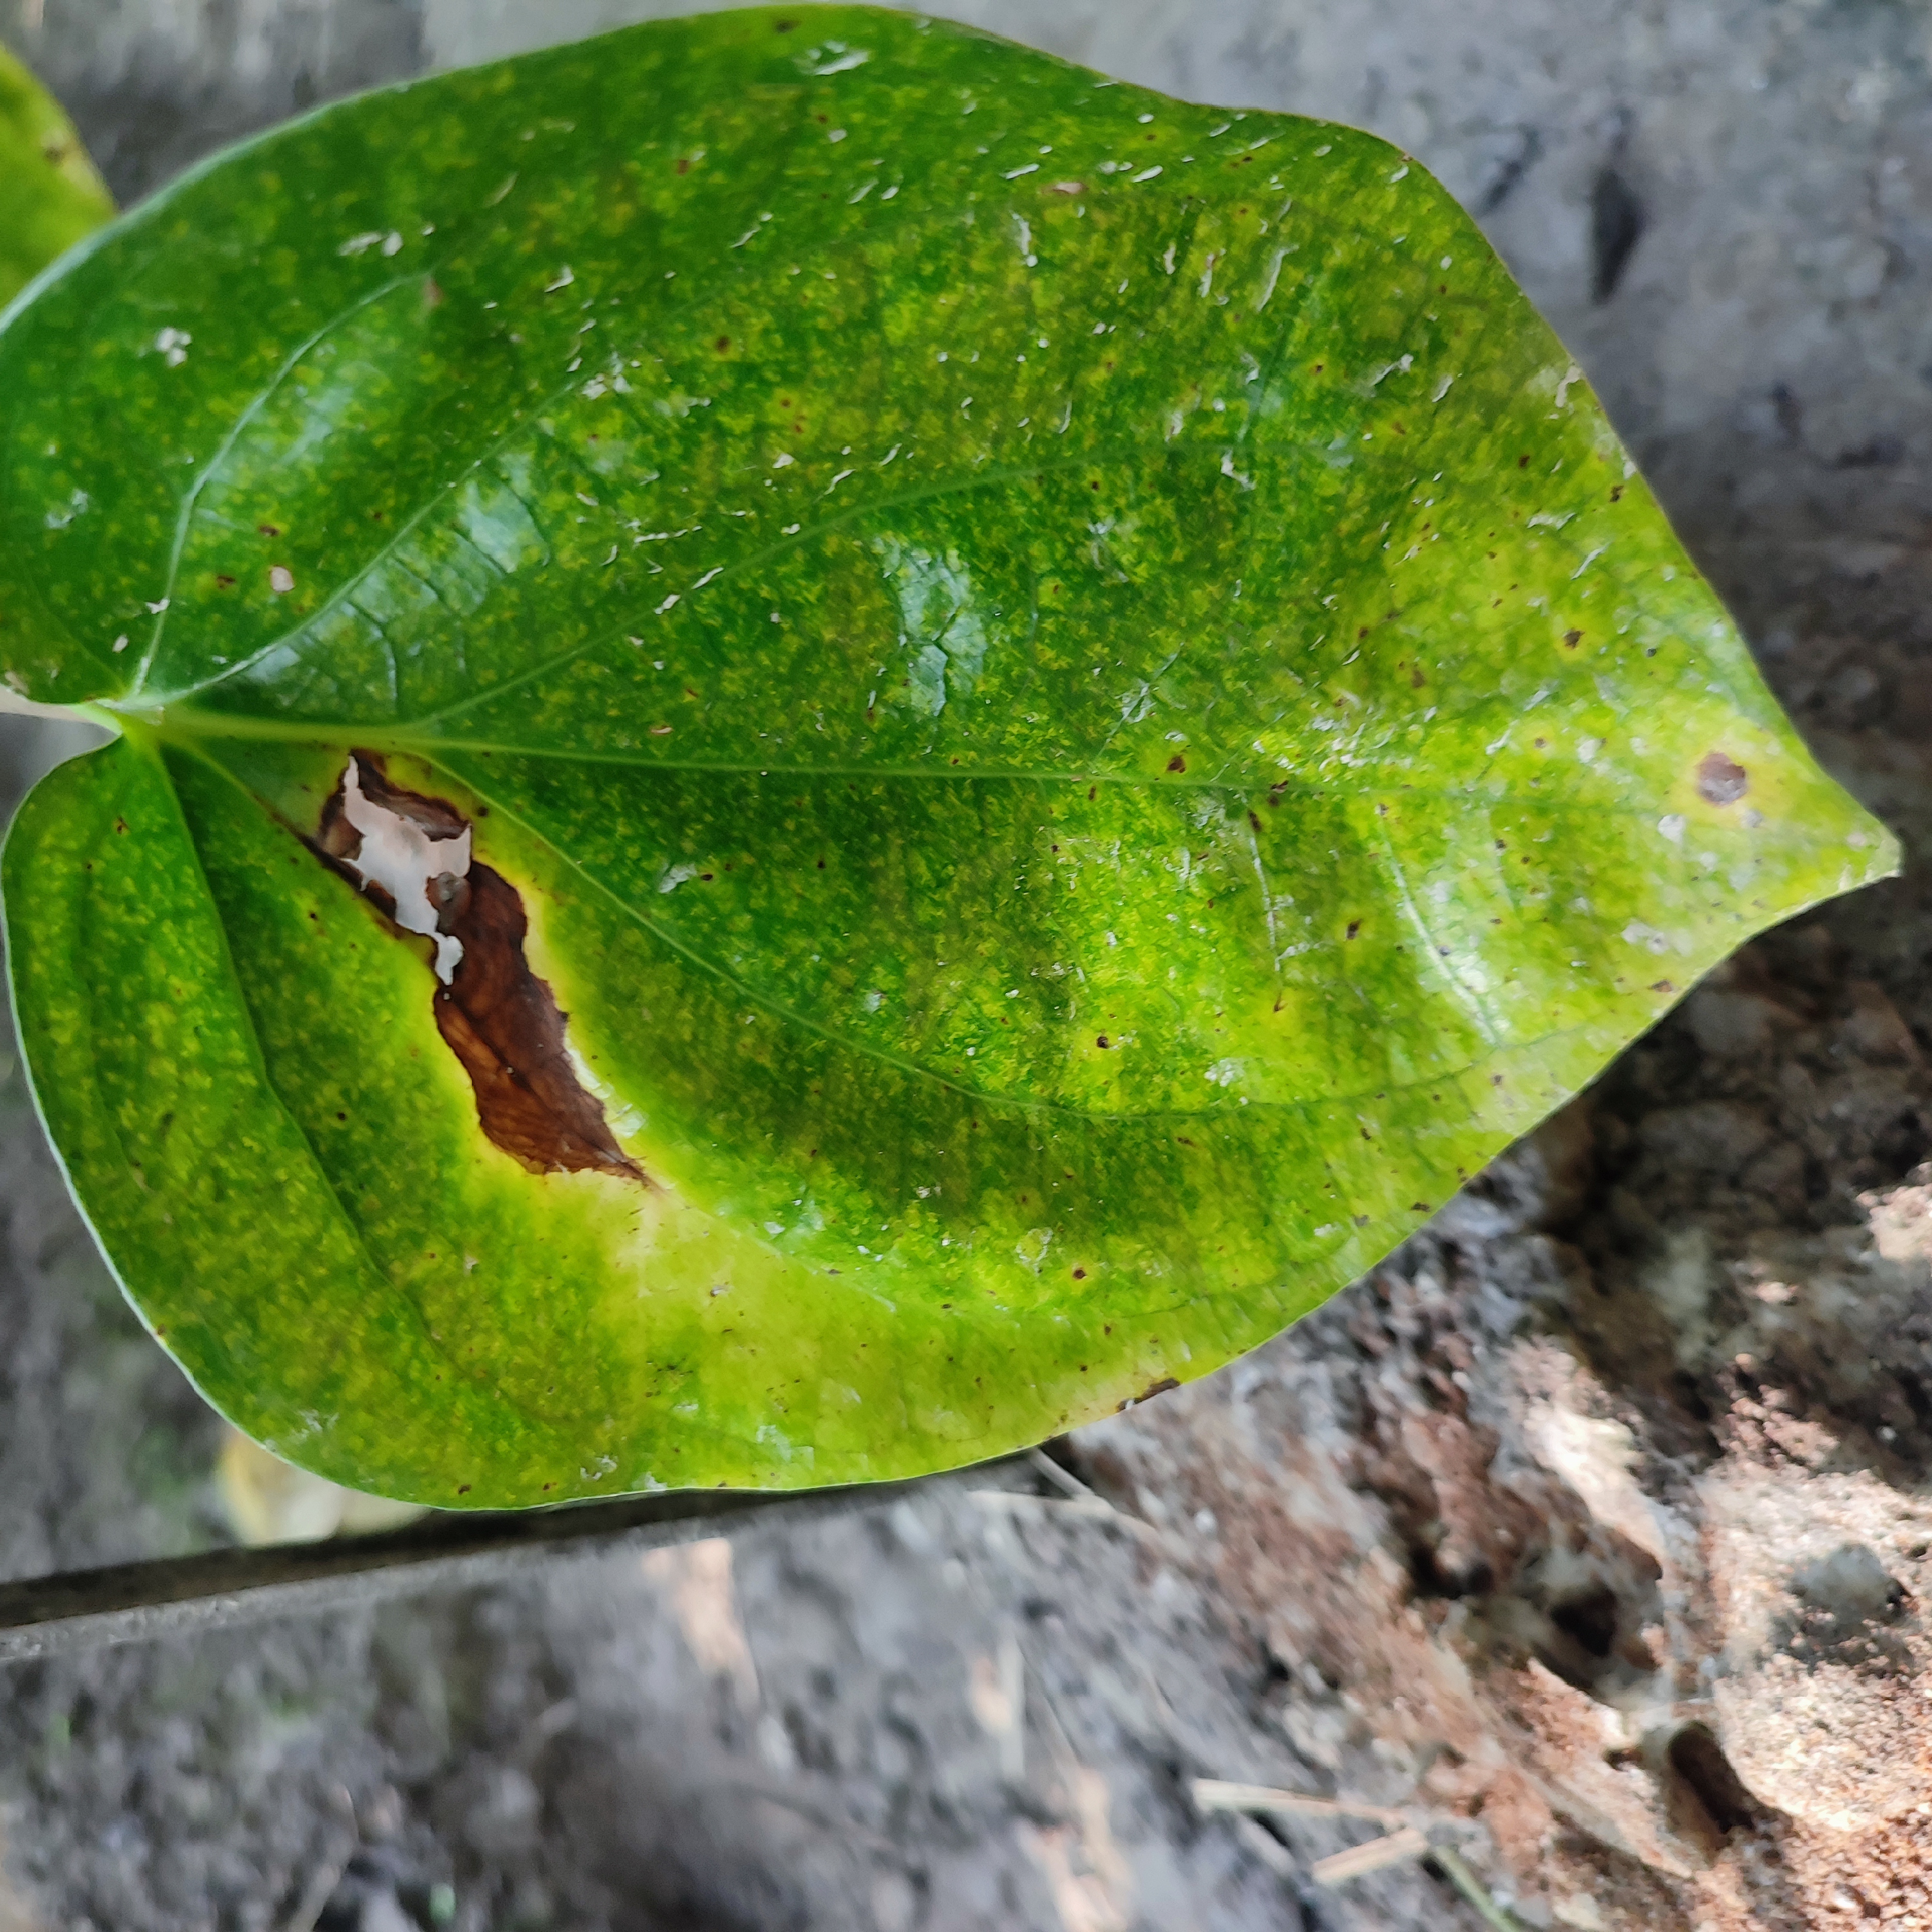
Label: Bacterial_Leaf_Disease